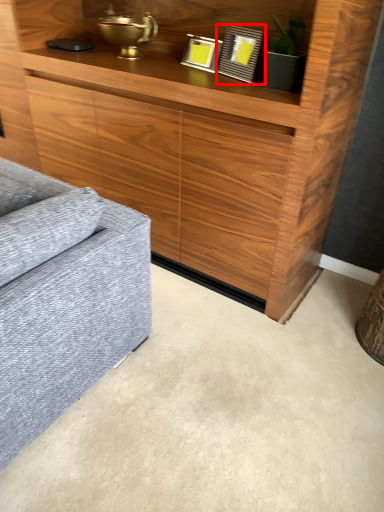
Question: In this image, where is picture frame (annotated by the red box) located relative to picture frame?
(A) left
(B) right
Answer: B